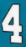
Number: 4